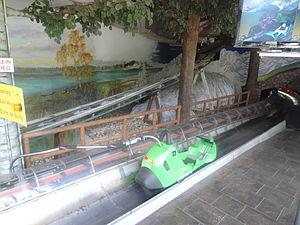
Space Runner à Steinwasen Park